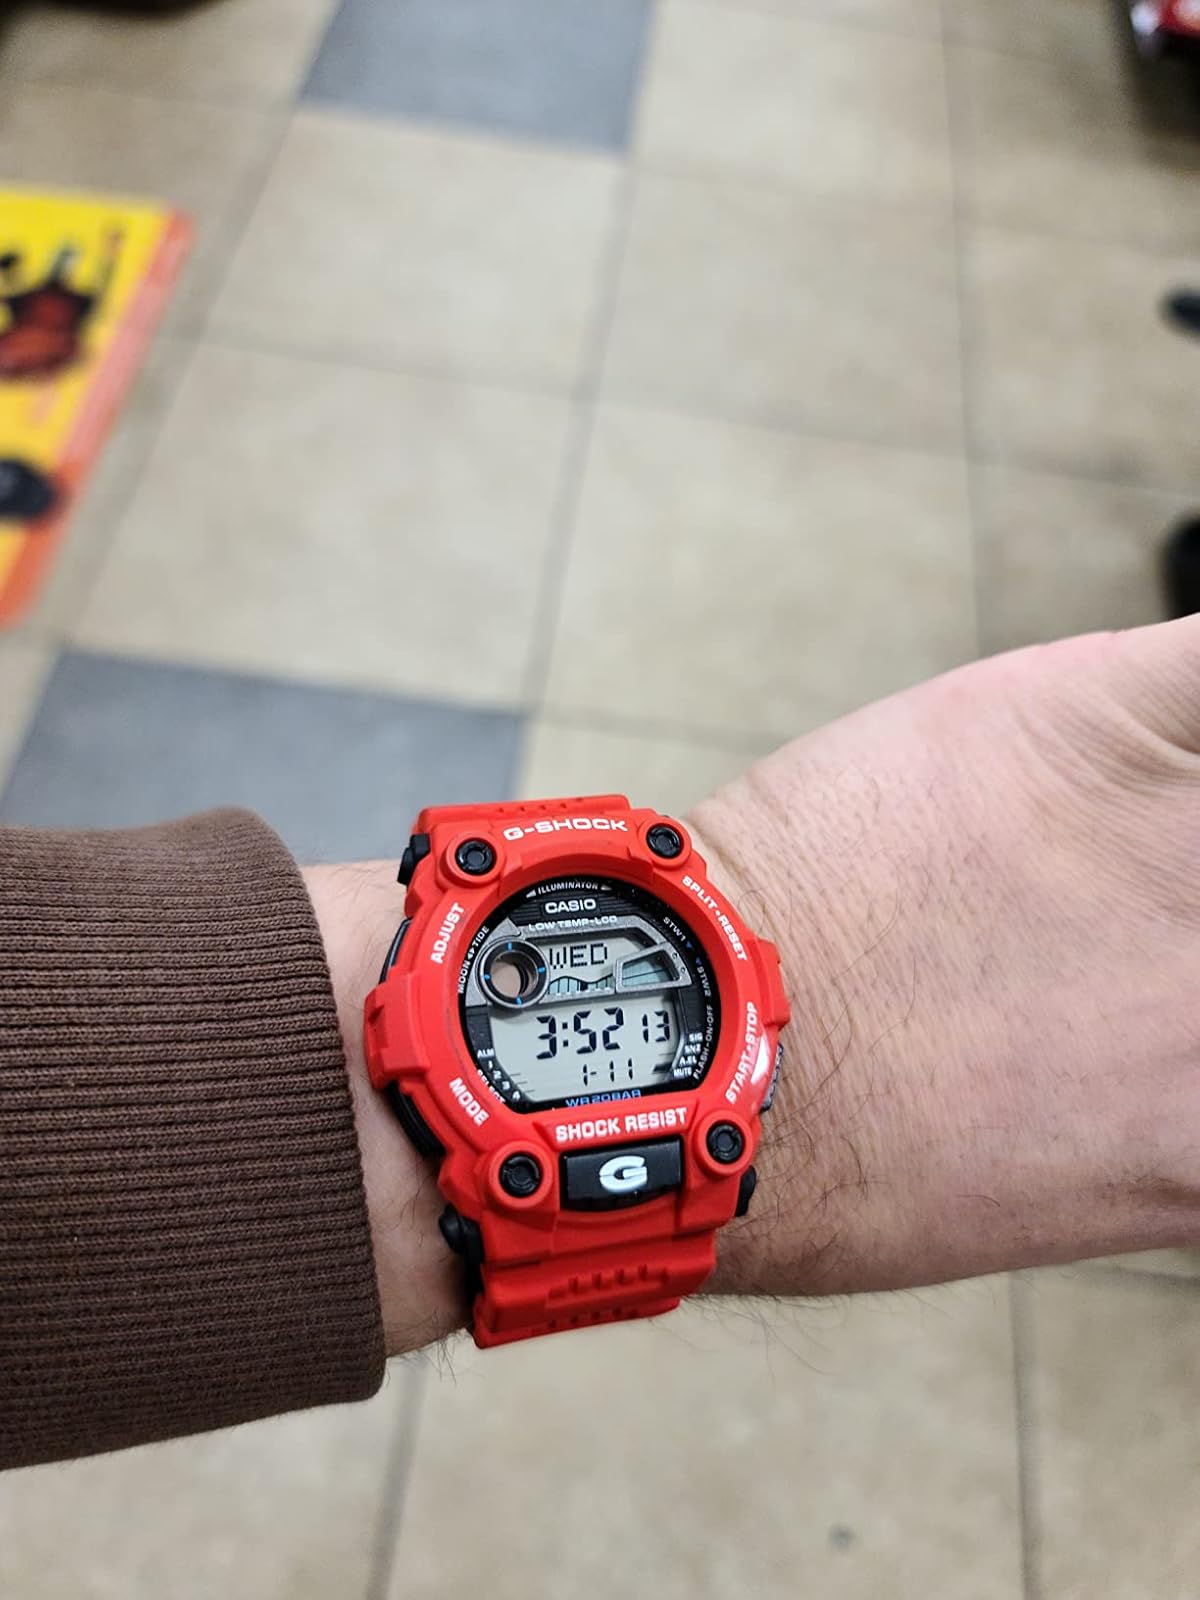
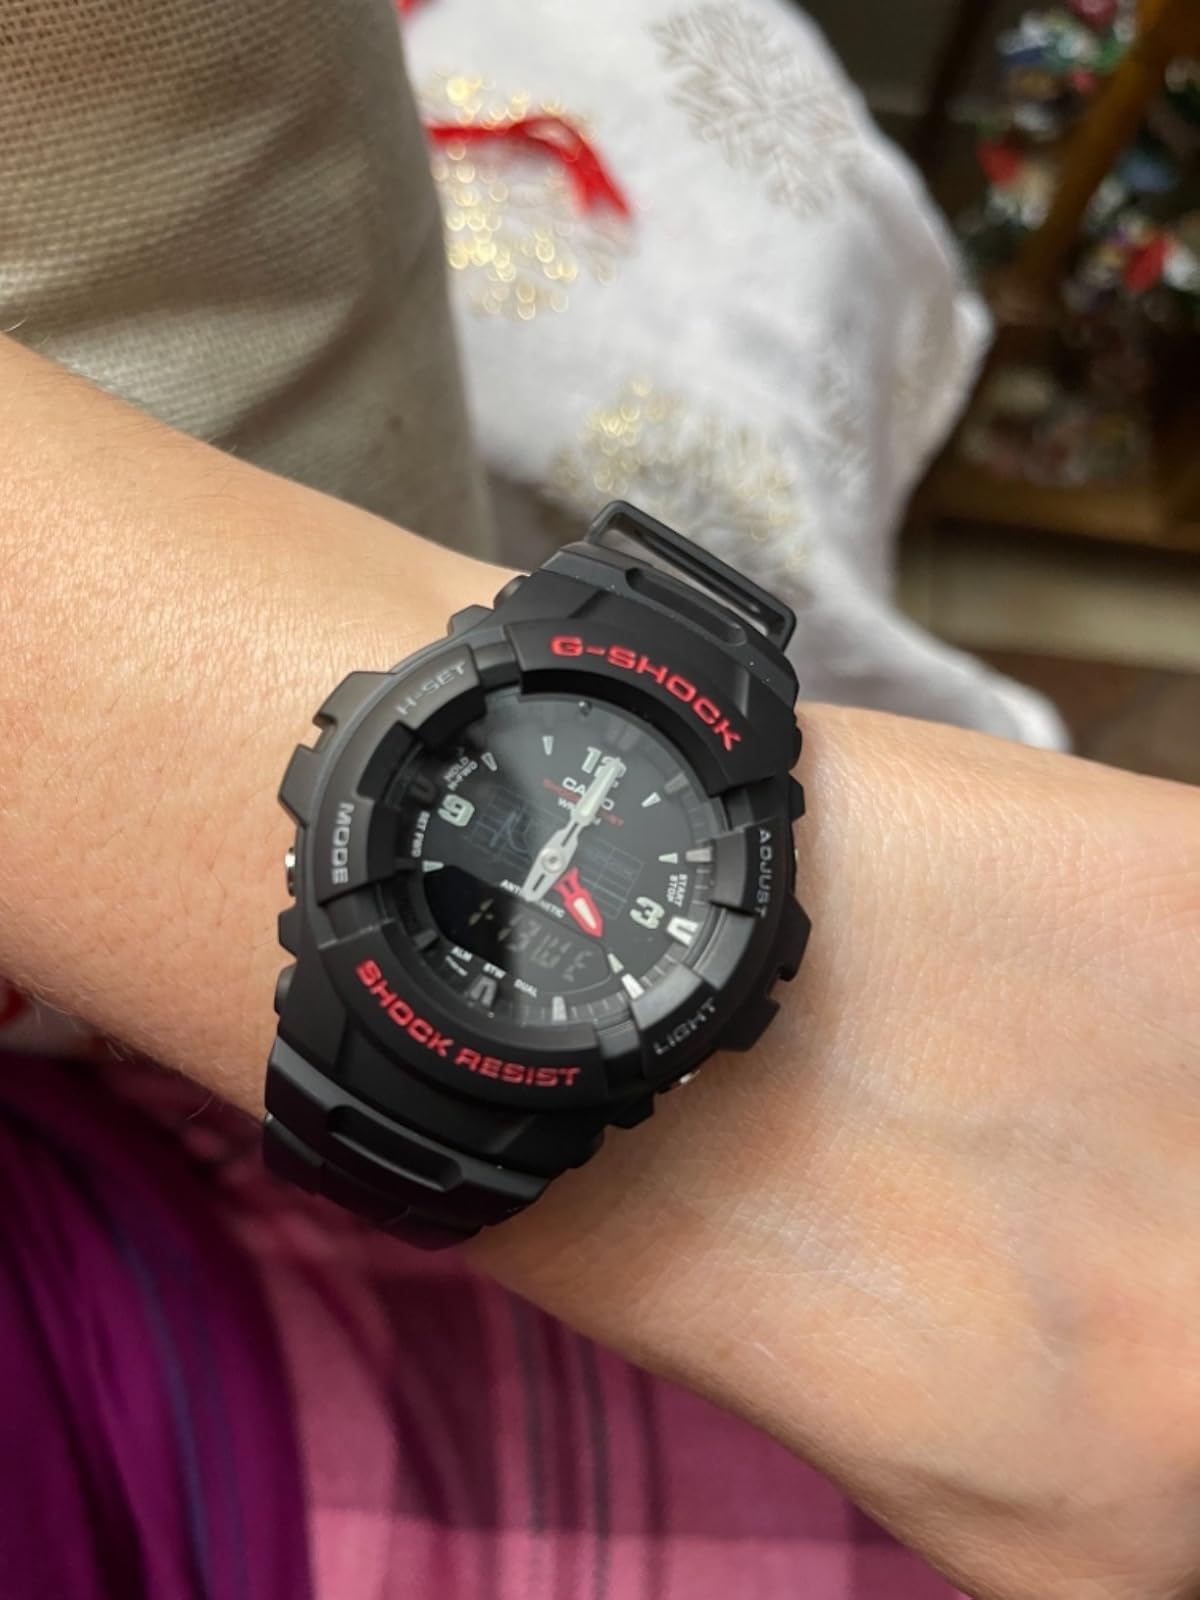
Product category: accessories_watch
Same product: no